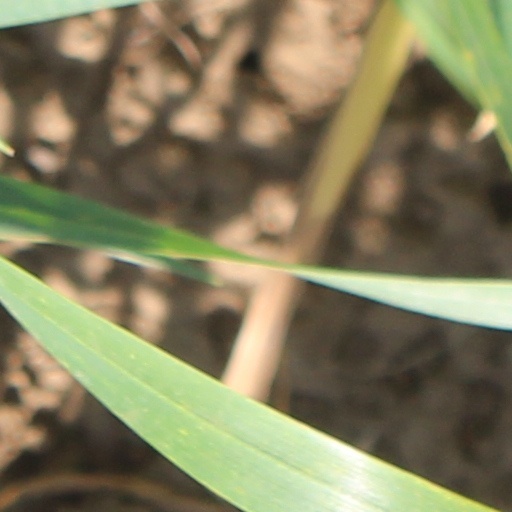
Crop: wheat